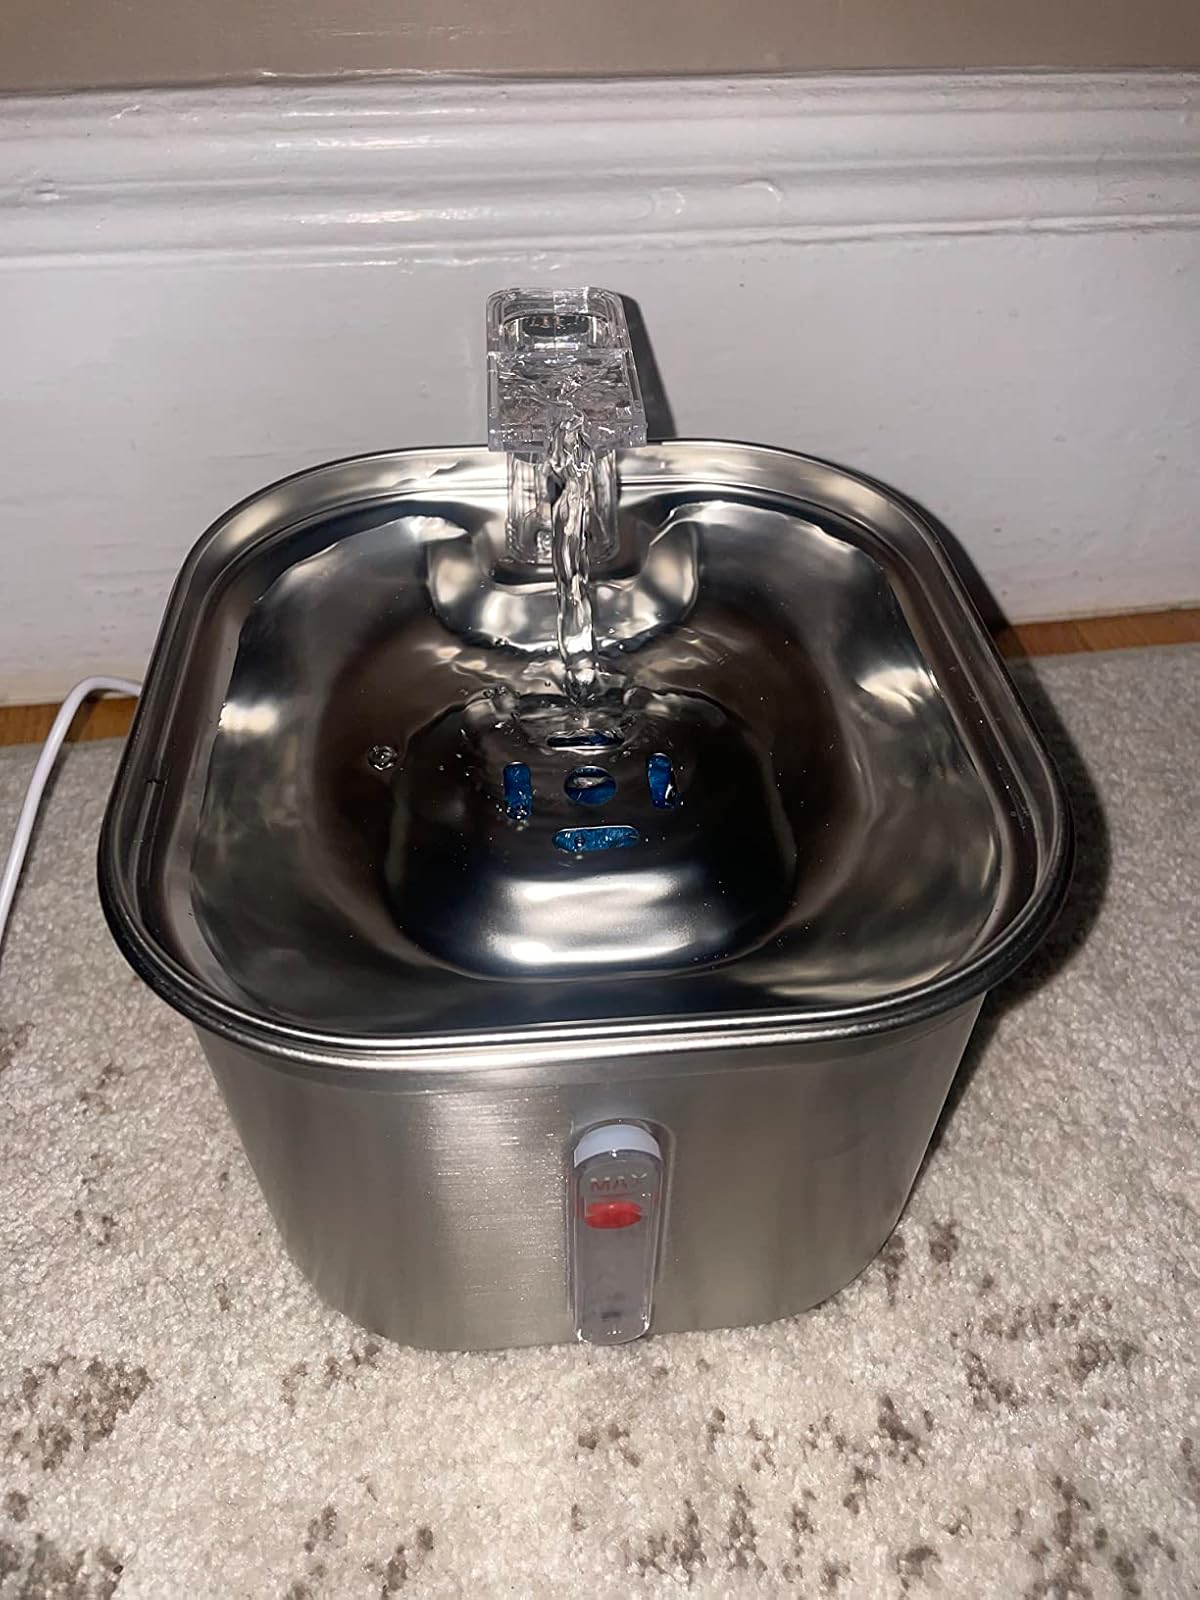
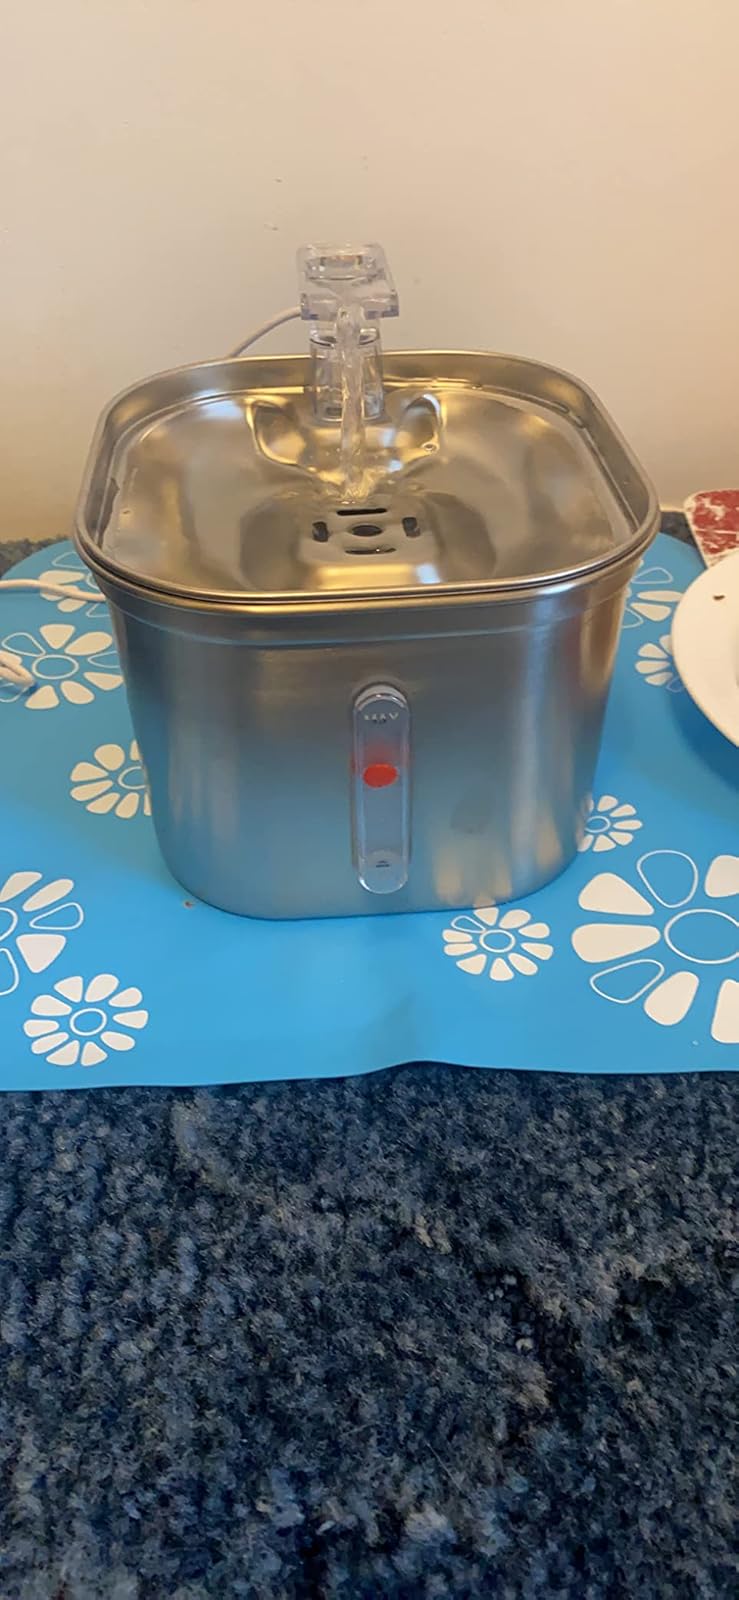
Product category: items_bowl
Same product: yes